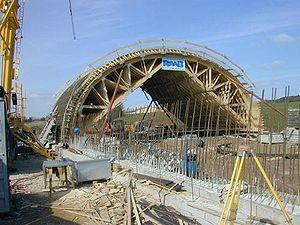
Un pont est une construction qui permet de franchir un obstacle naturel ou artificiel en passant par-dessus. Le franchissement supporte le passage d'humains et de véhicules dans le cas d'un pont routier, ou d'eau dans le cas d'un aqueduc. On désigne également comme écoduc ou écopont, des passages construits ou « réservés » dans un milieu aménagé, pour permettre aux espèces animales, végétales, fongiques, etc. de traverser des obstacles construits par l'être humain ou résultant de ses activités. Les ponts font partie de la famille des ouvrages d'art. Leur construction relève du génie civil.